Suria KLCC

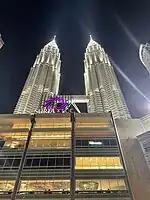
Exterior of the KLCC illuminated at night.

"Suria" is a native Malay word derived from Sanskrit "surya", meaning "sunshine". Opened in May 1998, the shopping mall was conceived as part of the Kuala Lumpur City Centre (KLCC) project, constructed at the foot of the Petronas Twin Towers. The mall offers views of KLCC Park and Lake Symphony.